George Zongolopoulos

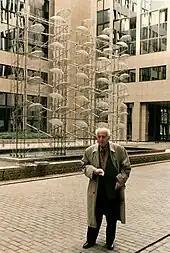
Zongolopoulos in front of his artwork "Umbrellas" in Brussels

During his years in School of Fine Arts he became a persistent supporter of the demands for modernisation and reorganisation of the School as also for the need of a higher budget for School's operation. Because of his views and attitude, Zongolopoulos was expelled from School in 1929. His suspension ended a year later, after the intervention of the famous poet Ioannis Griparis. Zongolopoulos, along with other fellow students, had a significant contribution in the appointment of Konstantinos Parthenis (a major representative of modernism in Greek art) as a teacher in the School of Fine Arts.